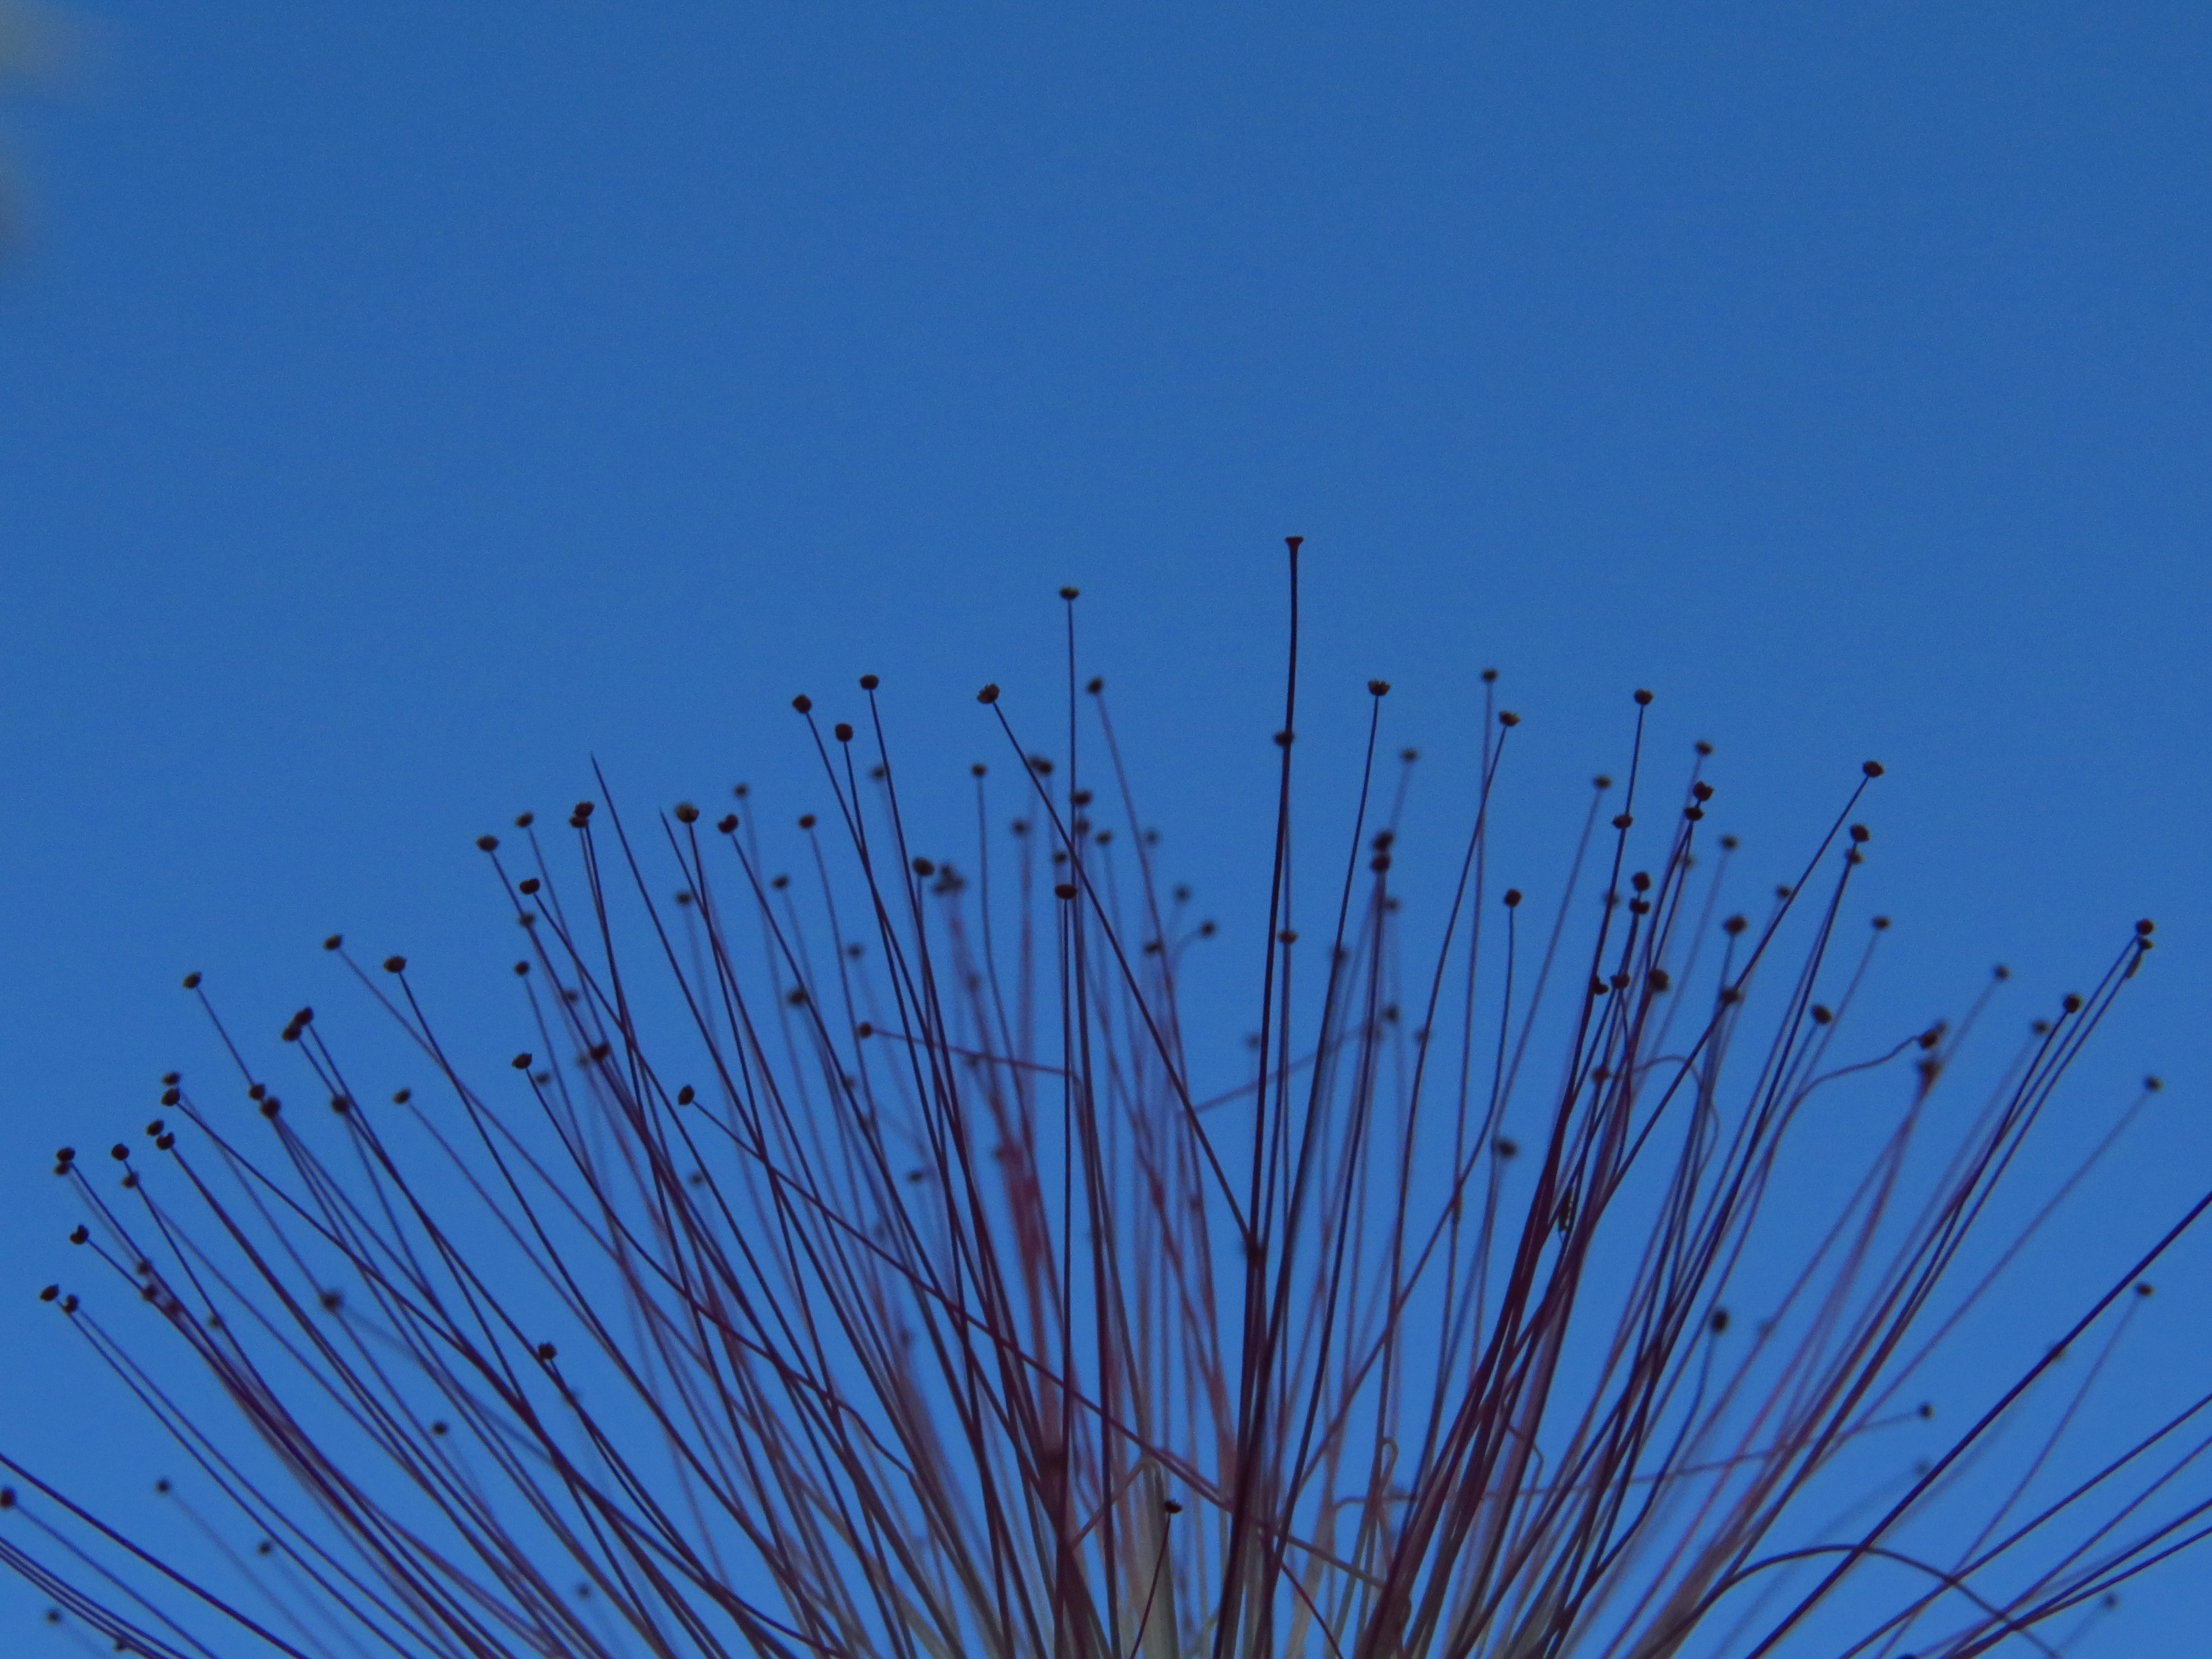
nature, grass, branch, plant, sky, sunlight, leaf, wave, flower, wind, frost, line, macro, blue, close, detail, plant close up, grass family, atmosphere of earth